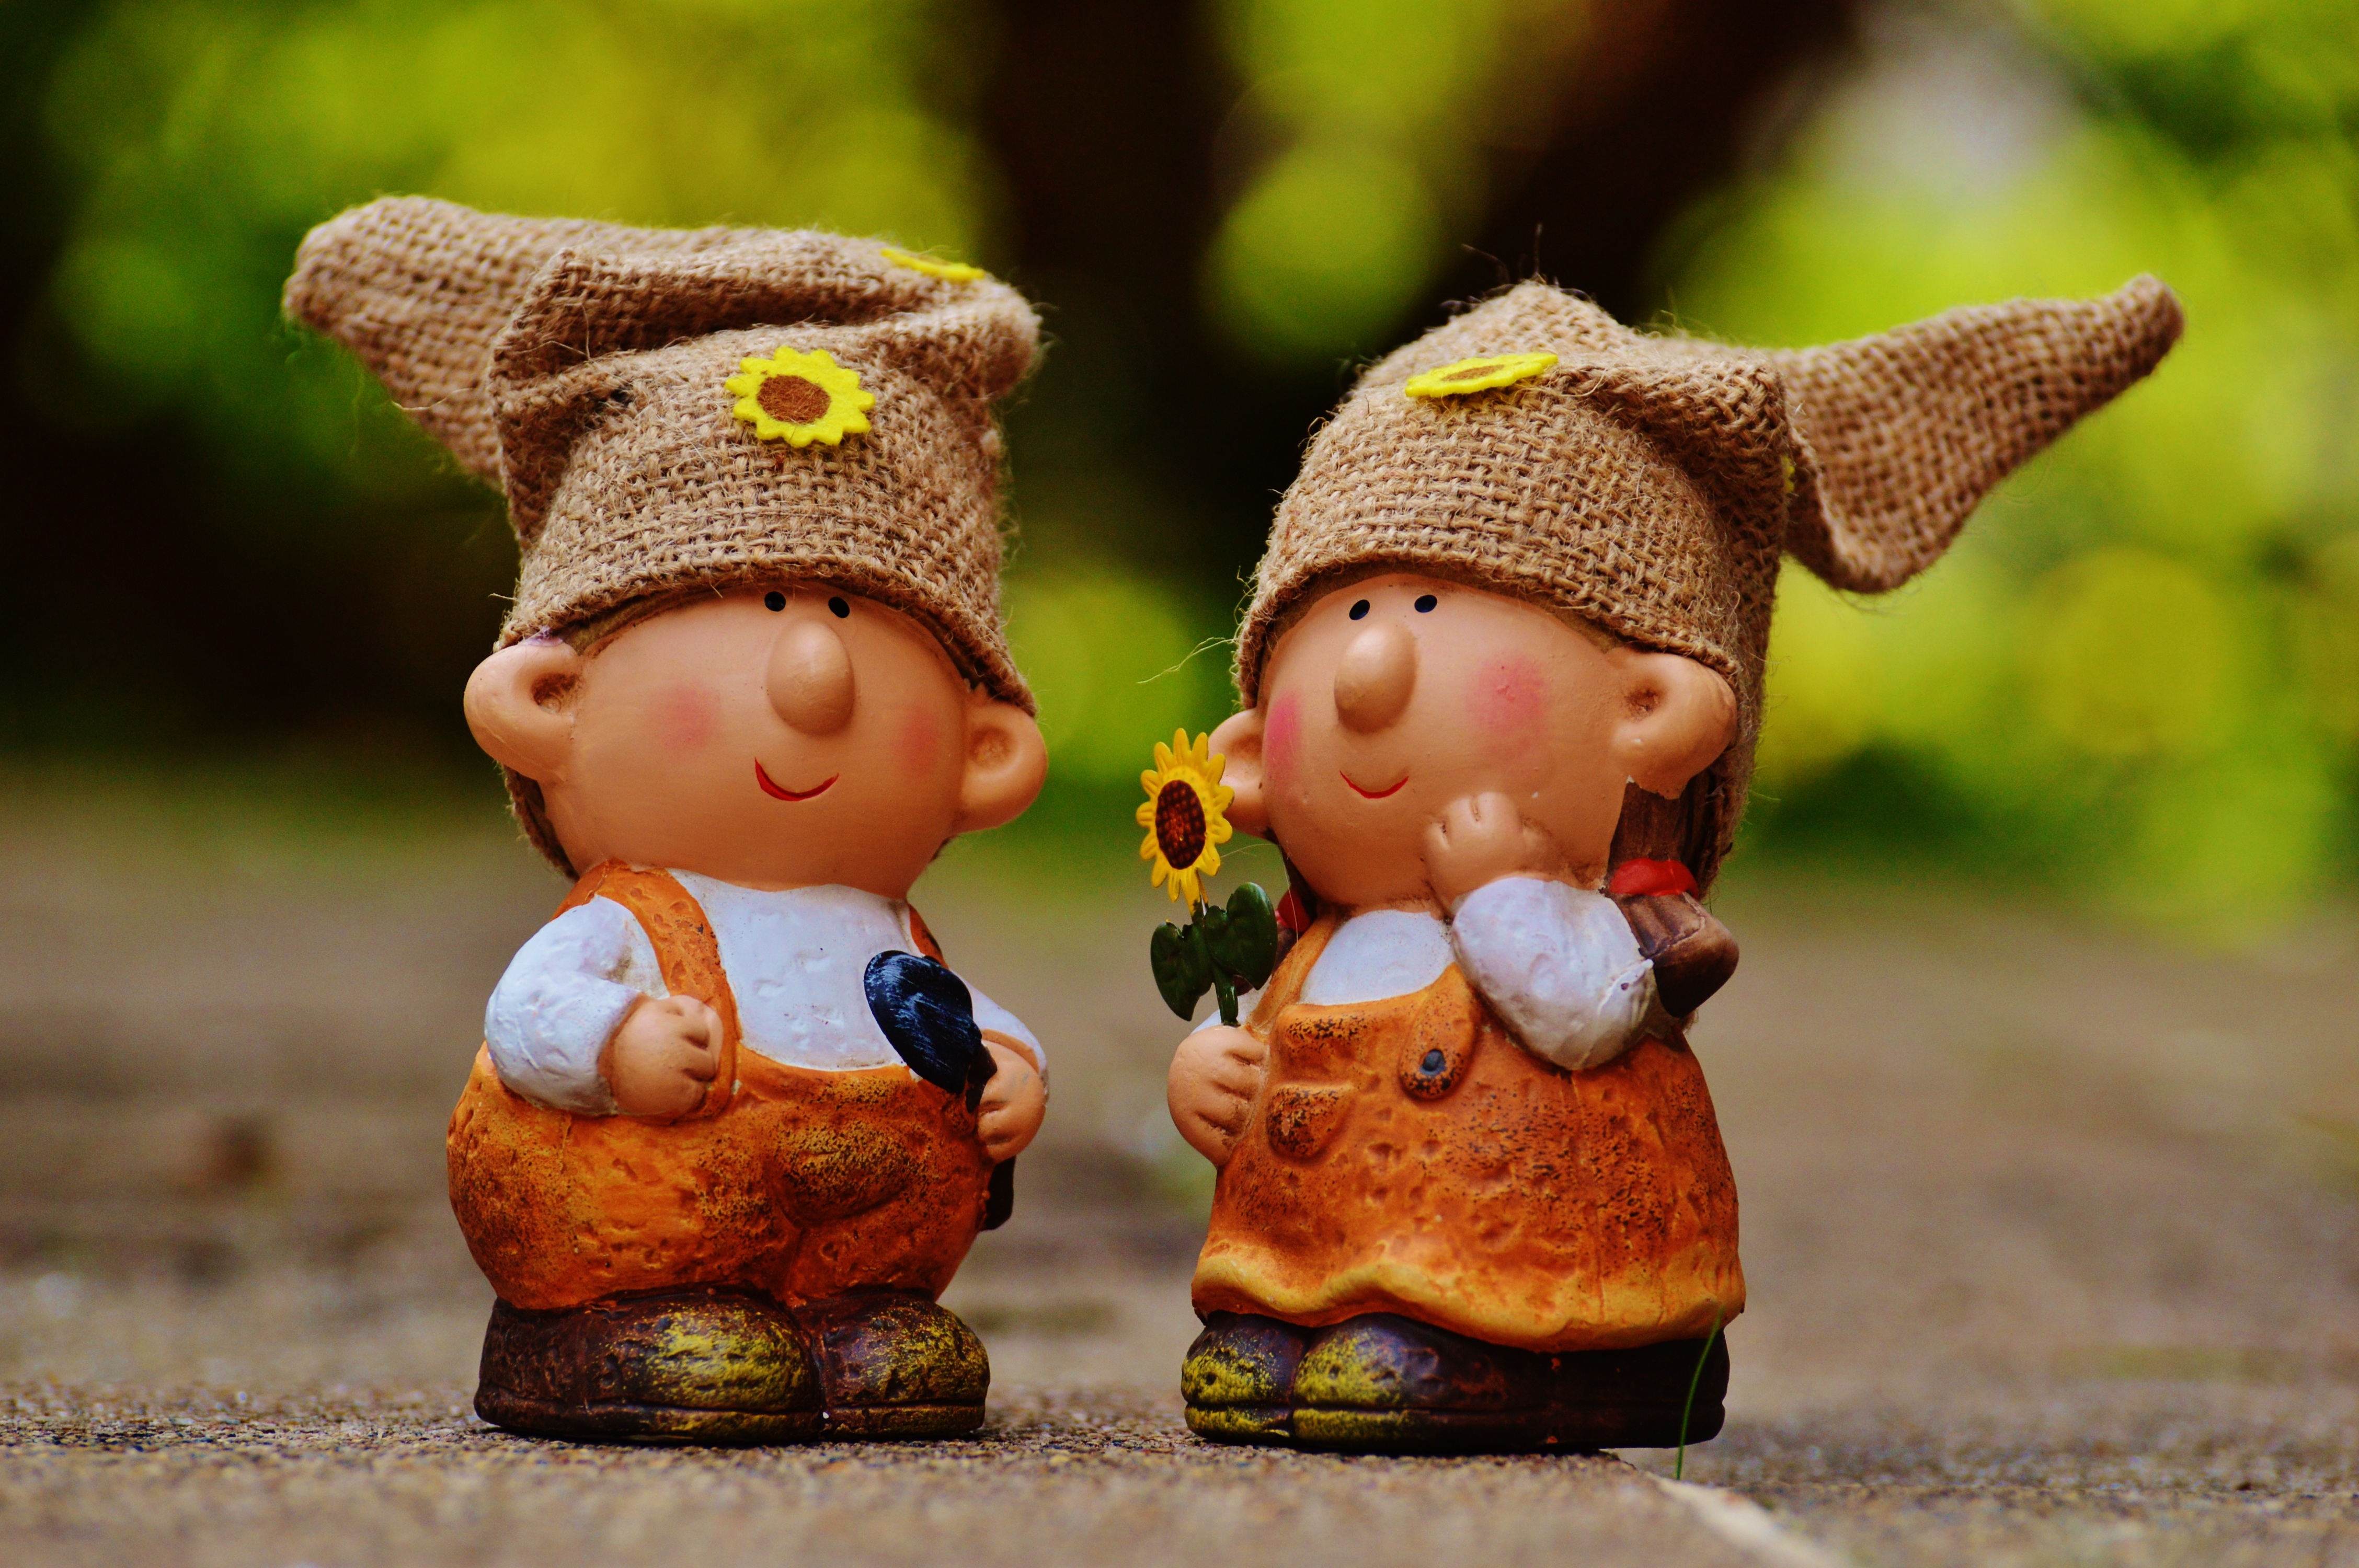
man, woman, sweet, cute, statue, autumn, child, toy, fun, figure, gardening, infant, cap, skin, sun flower, funny, pair, sweetness, imp, garden gnome, stuffed toy, lawn ornament